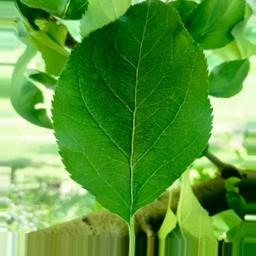
Label: Healthy